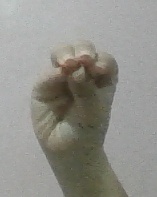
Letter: ha